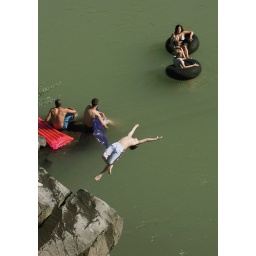
Kids play in the Sandy river just south of the Stark street bridge.